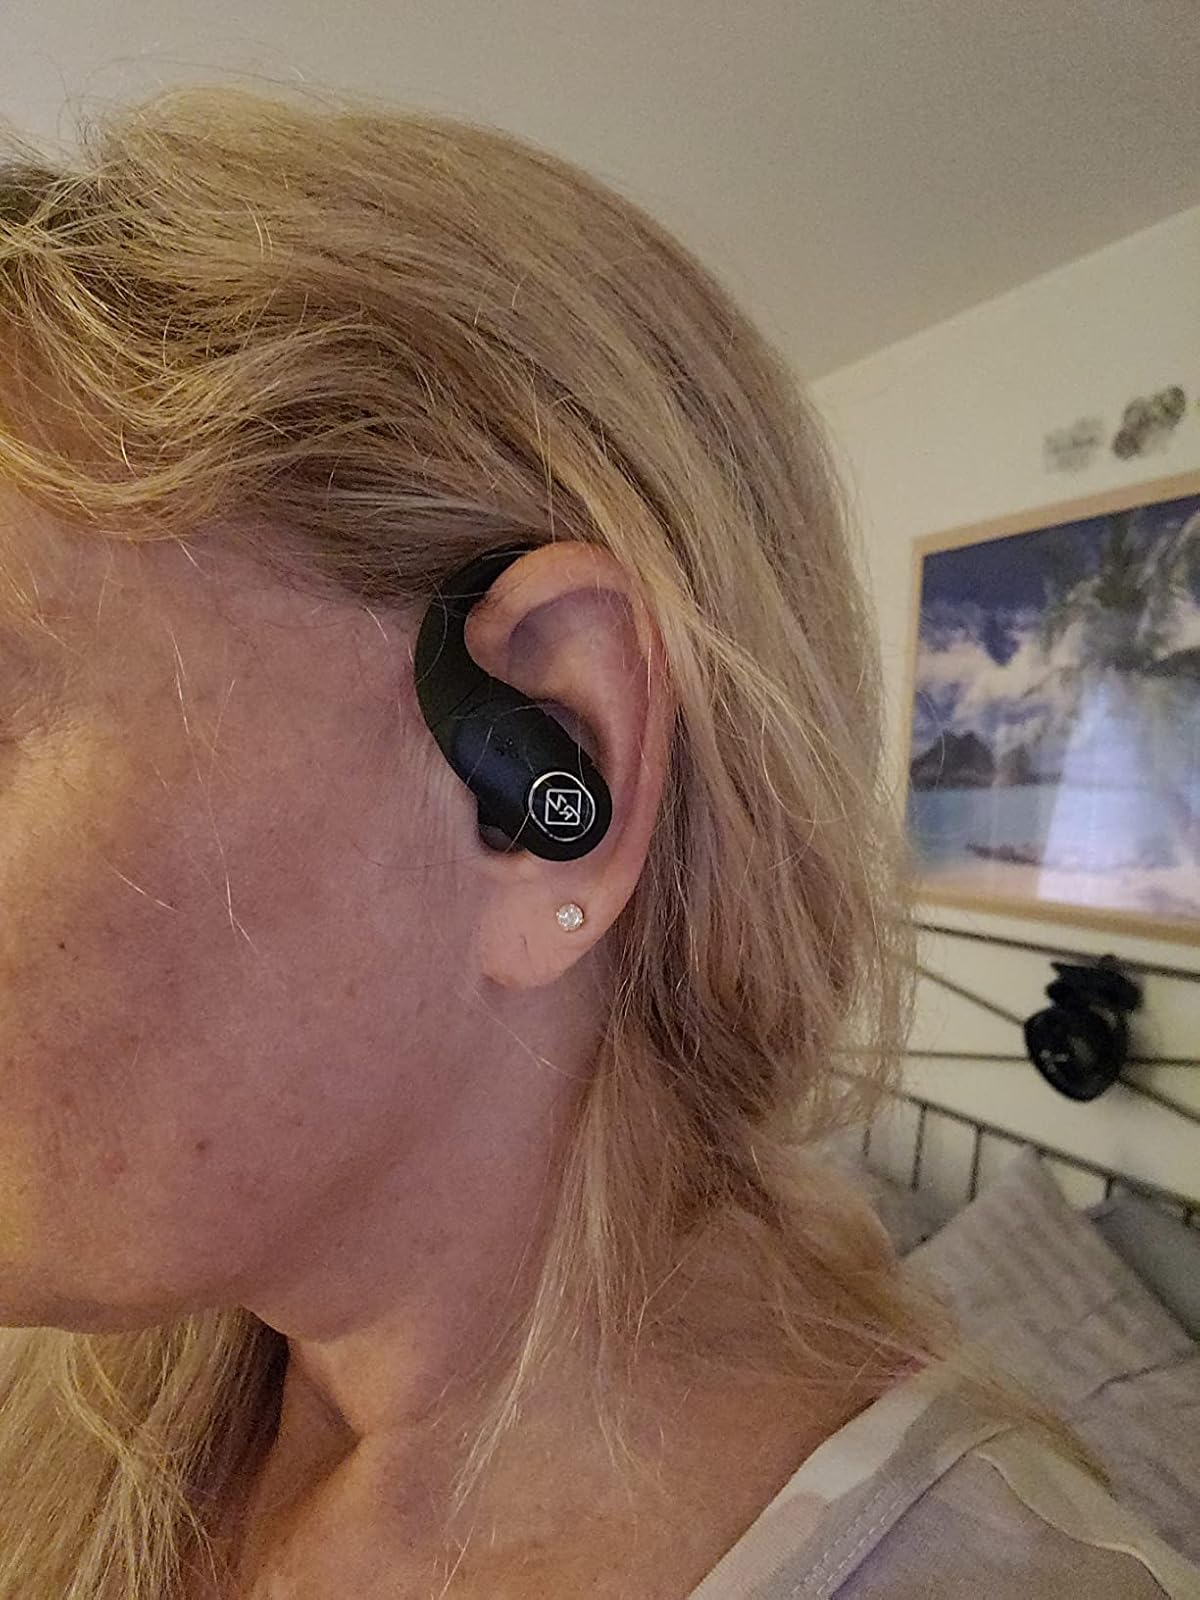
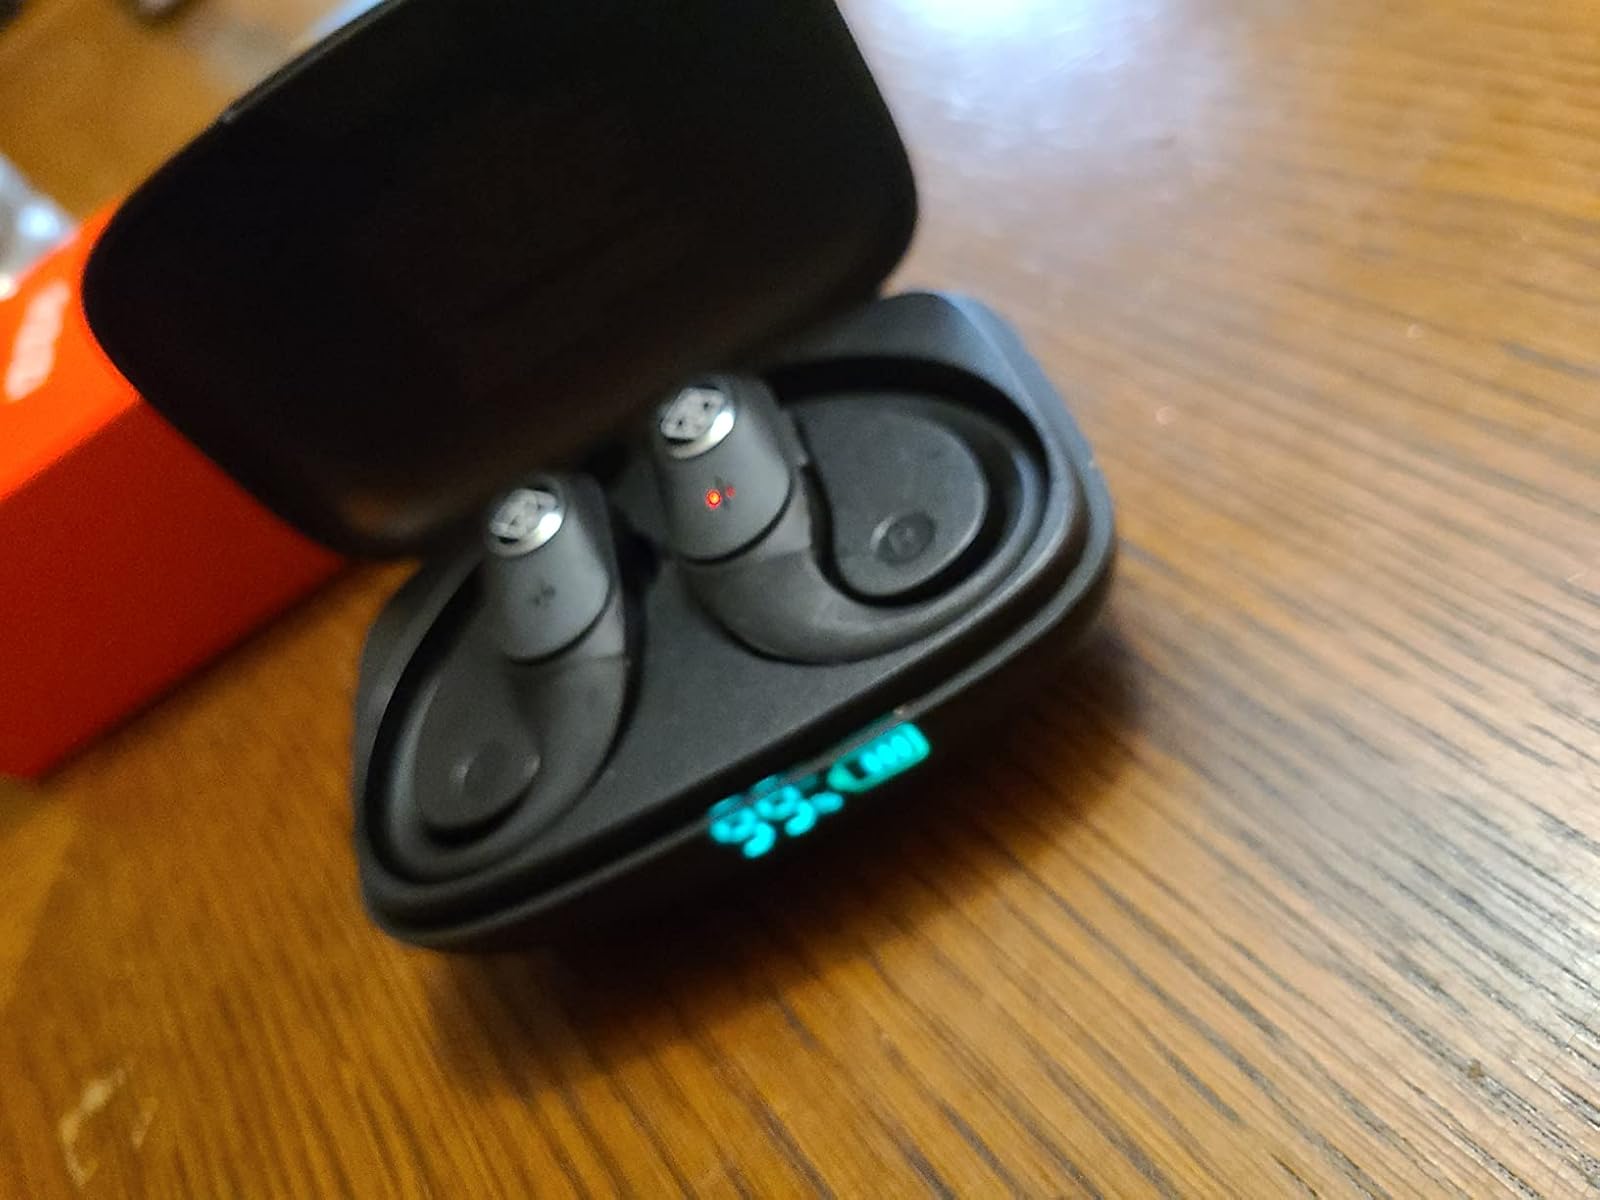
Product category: earbuds
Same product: no